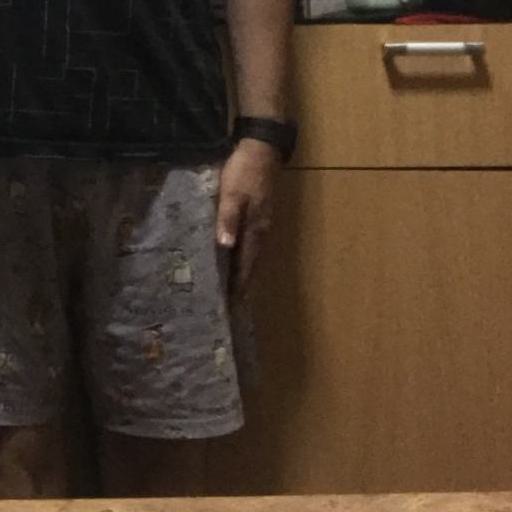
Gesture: no_gesture